The Jeff Foxworthy Show

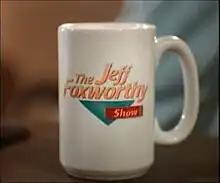

The Jeff Foxworthy Show is an American sitcom television series created by Tom Anderson, starring comedian Jeff Foxworthy and based on Foxworthy's stand-up comedy routine. The series originally aired on ABC from September 12, 1995, to May 15, 1996, and then on NBC from September 23, 1996, to May 5, 1997.